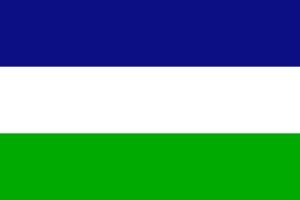
Les Minquiers sont un archipel normand situé au sud des îles Anglo-Normandes et qui fait partie du bailliage de Jersey. Administrativement, ils font partie de la paroisse de Grouville. L’archipel est constitué d’un plateau granitique constellé d’une multitude d’écueils qui découvrent uniquement à marée basse et révèlent un chaos granitique. À marée haute, il ne subsiste qu’une seule île de moins de 1 km², appelée Maîtresse-Île, sur laquelle ont été bâties quelques maisons de pêcheur, mais elles sont inhabitées et servent uniquement de refuge occasionnel.